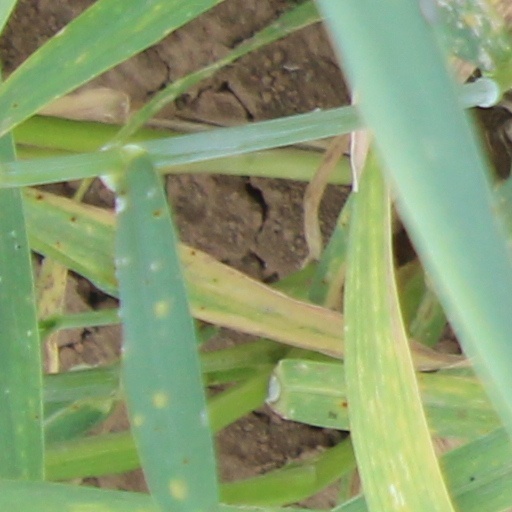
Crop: wheat